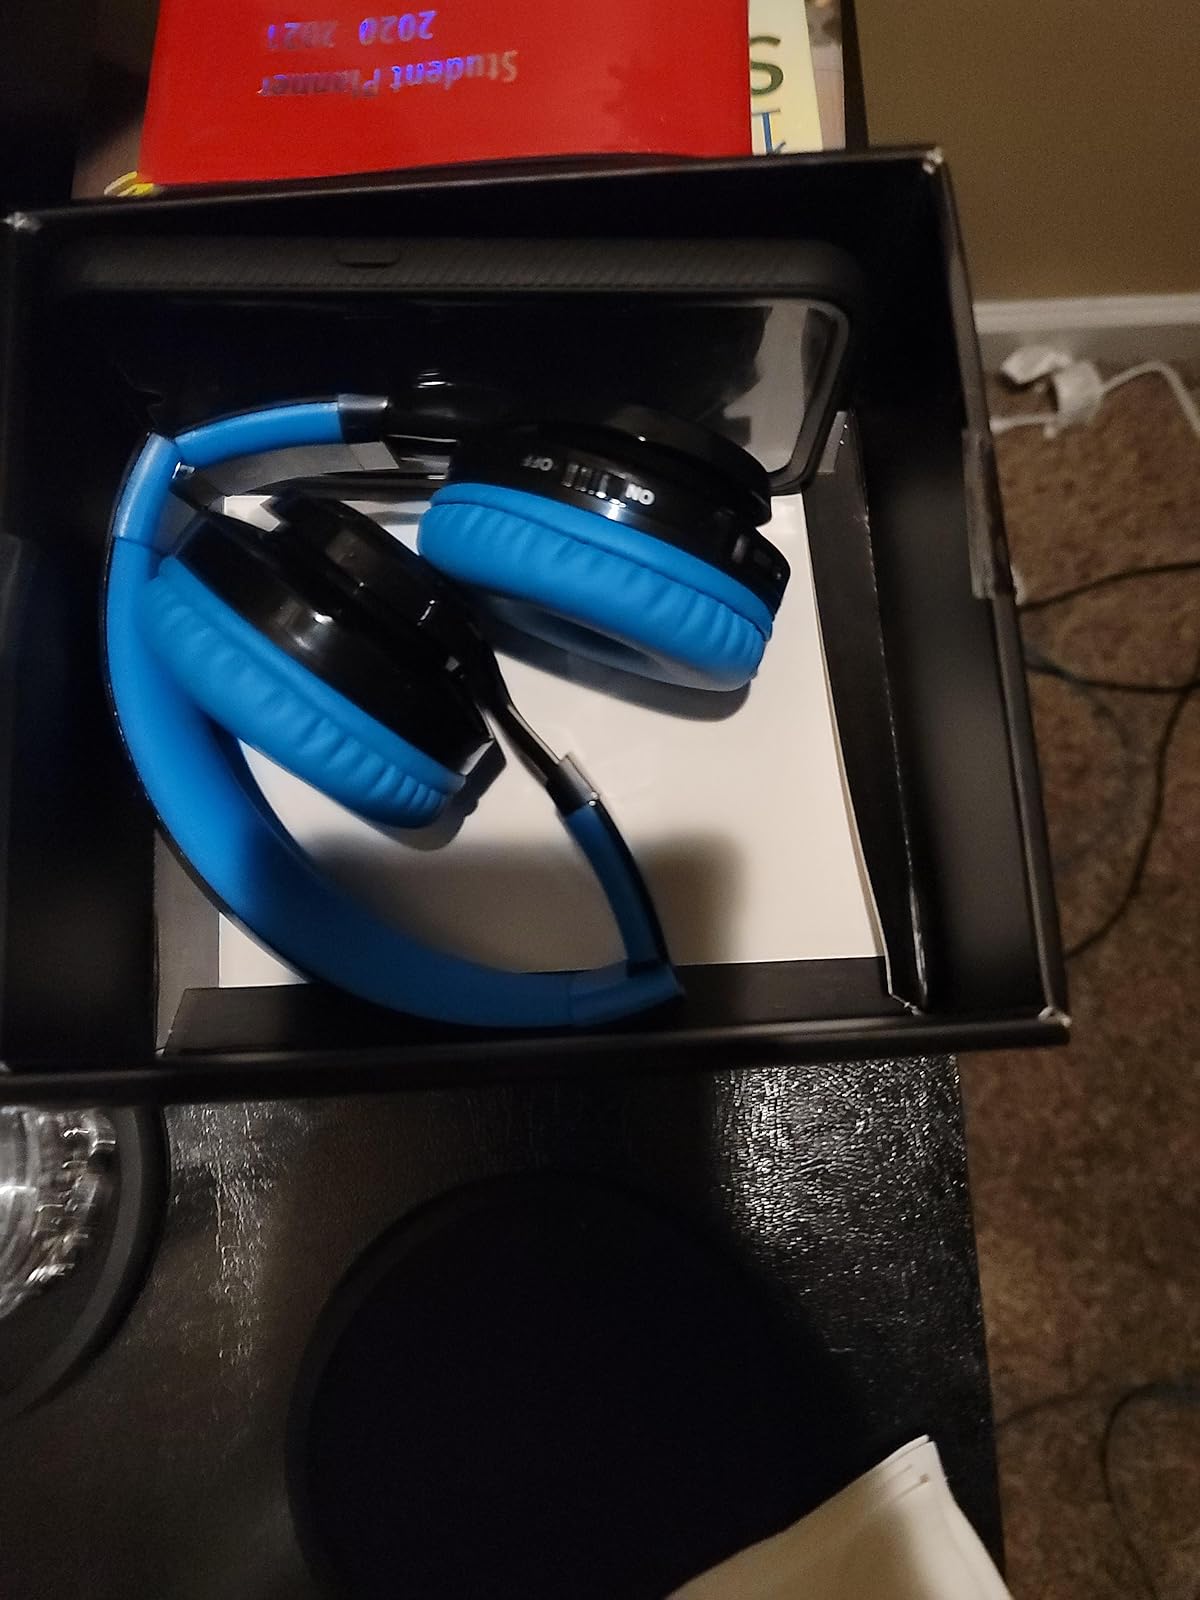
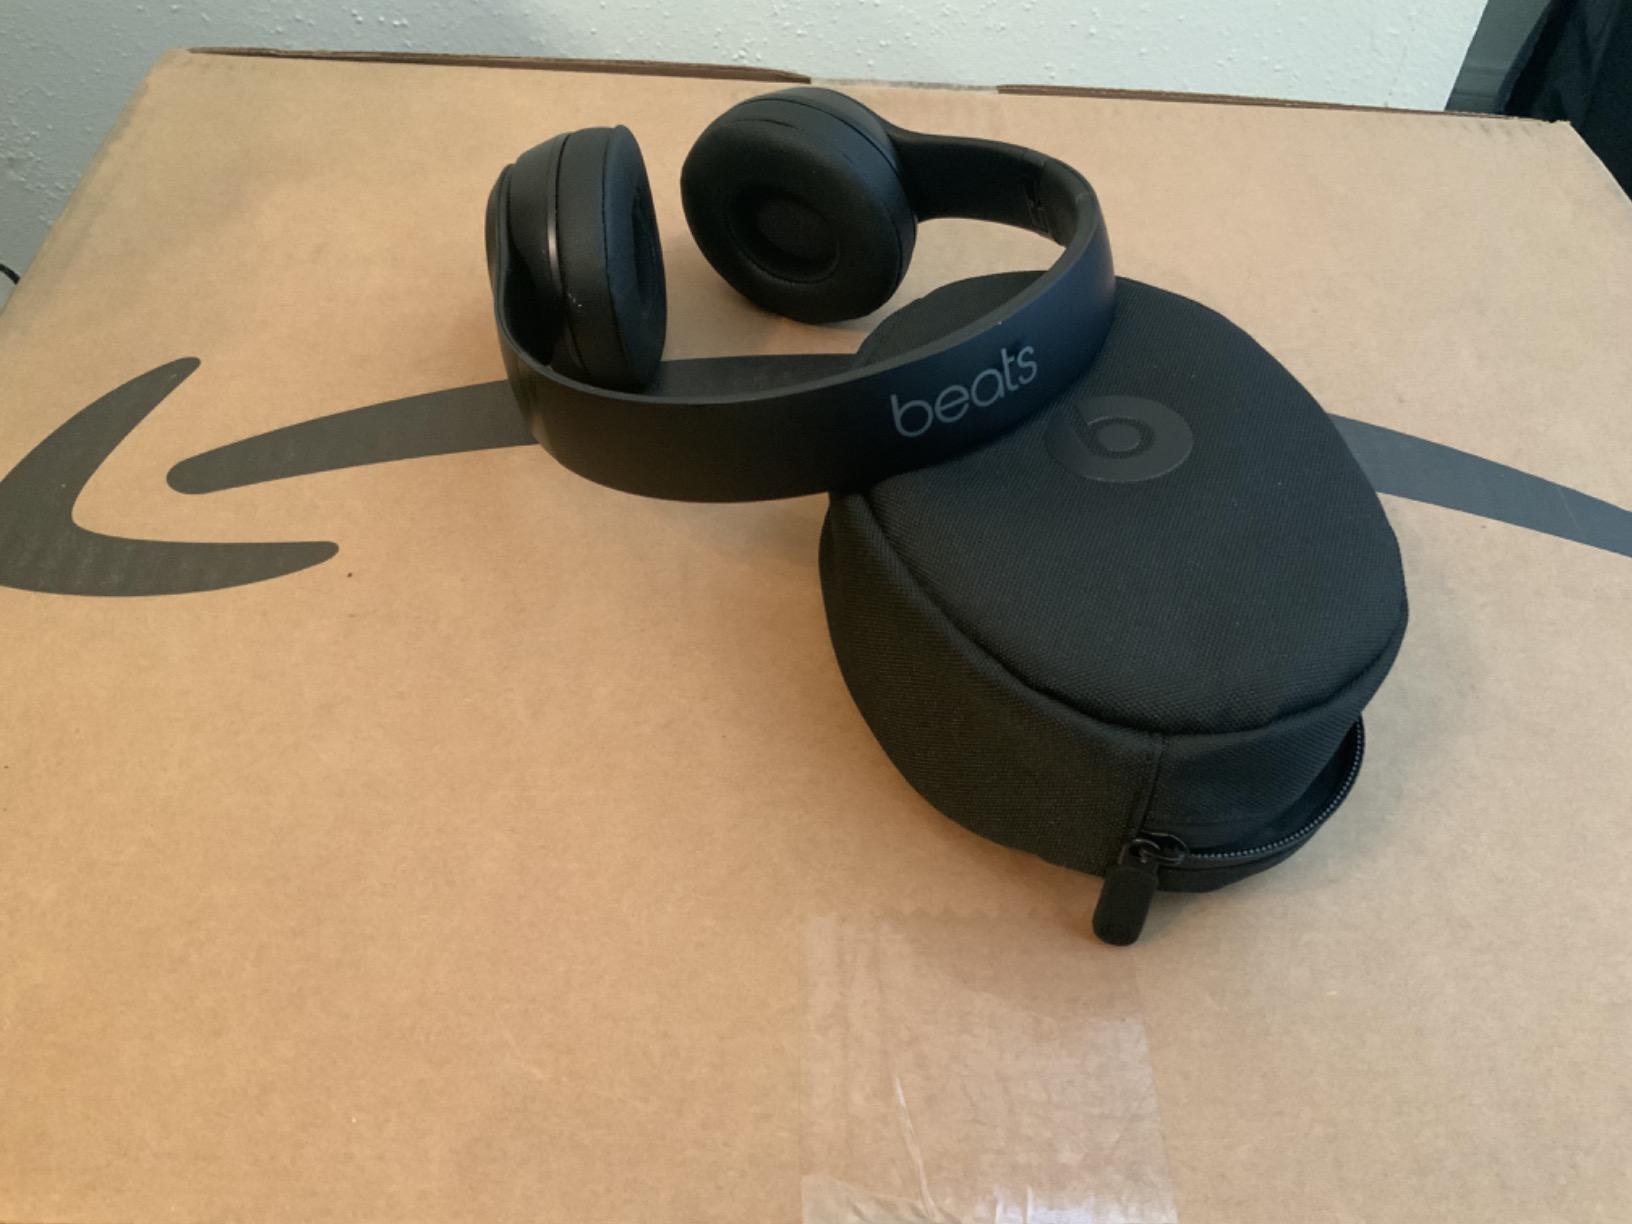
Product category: headphones
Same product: no